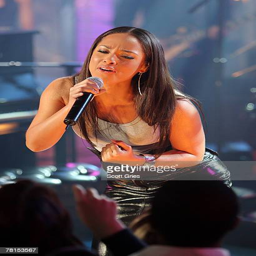
rhythm and blues artist performs onstage during music video tv program